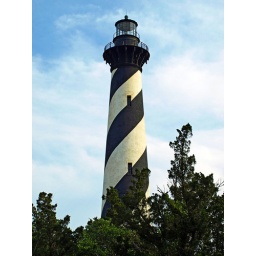
Cape Hatteras Light House agains blue sky with clouds and green trees in foreground